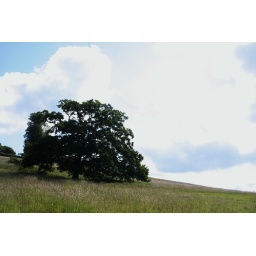
A tree in a field